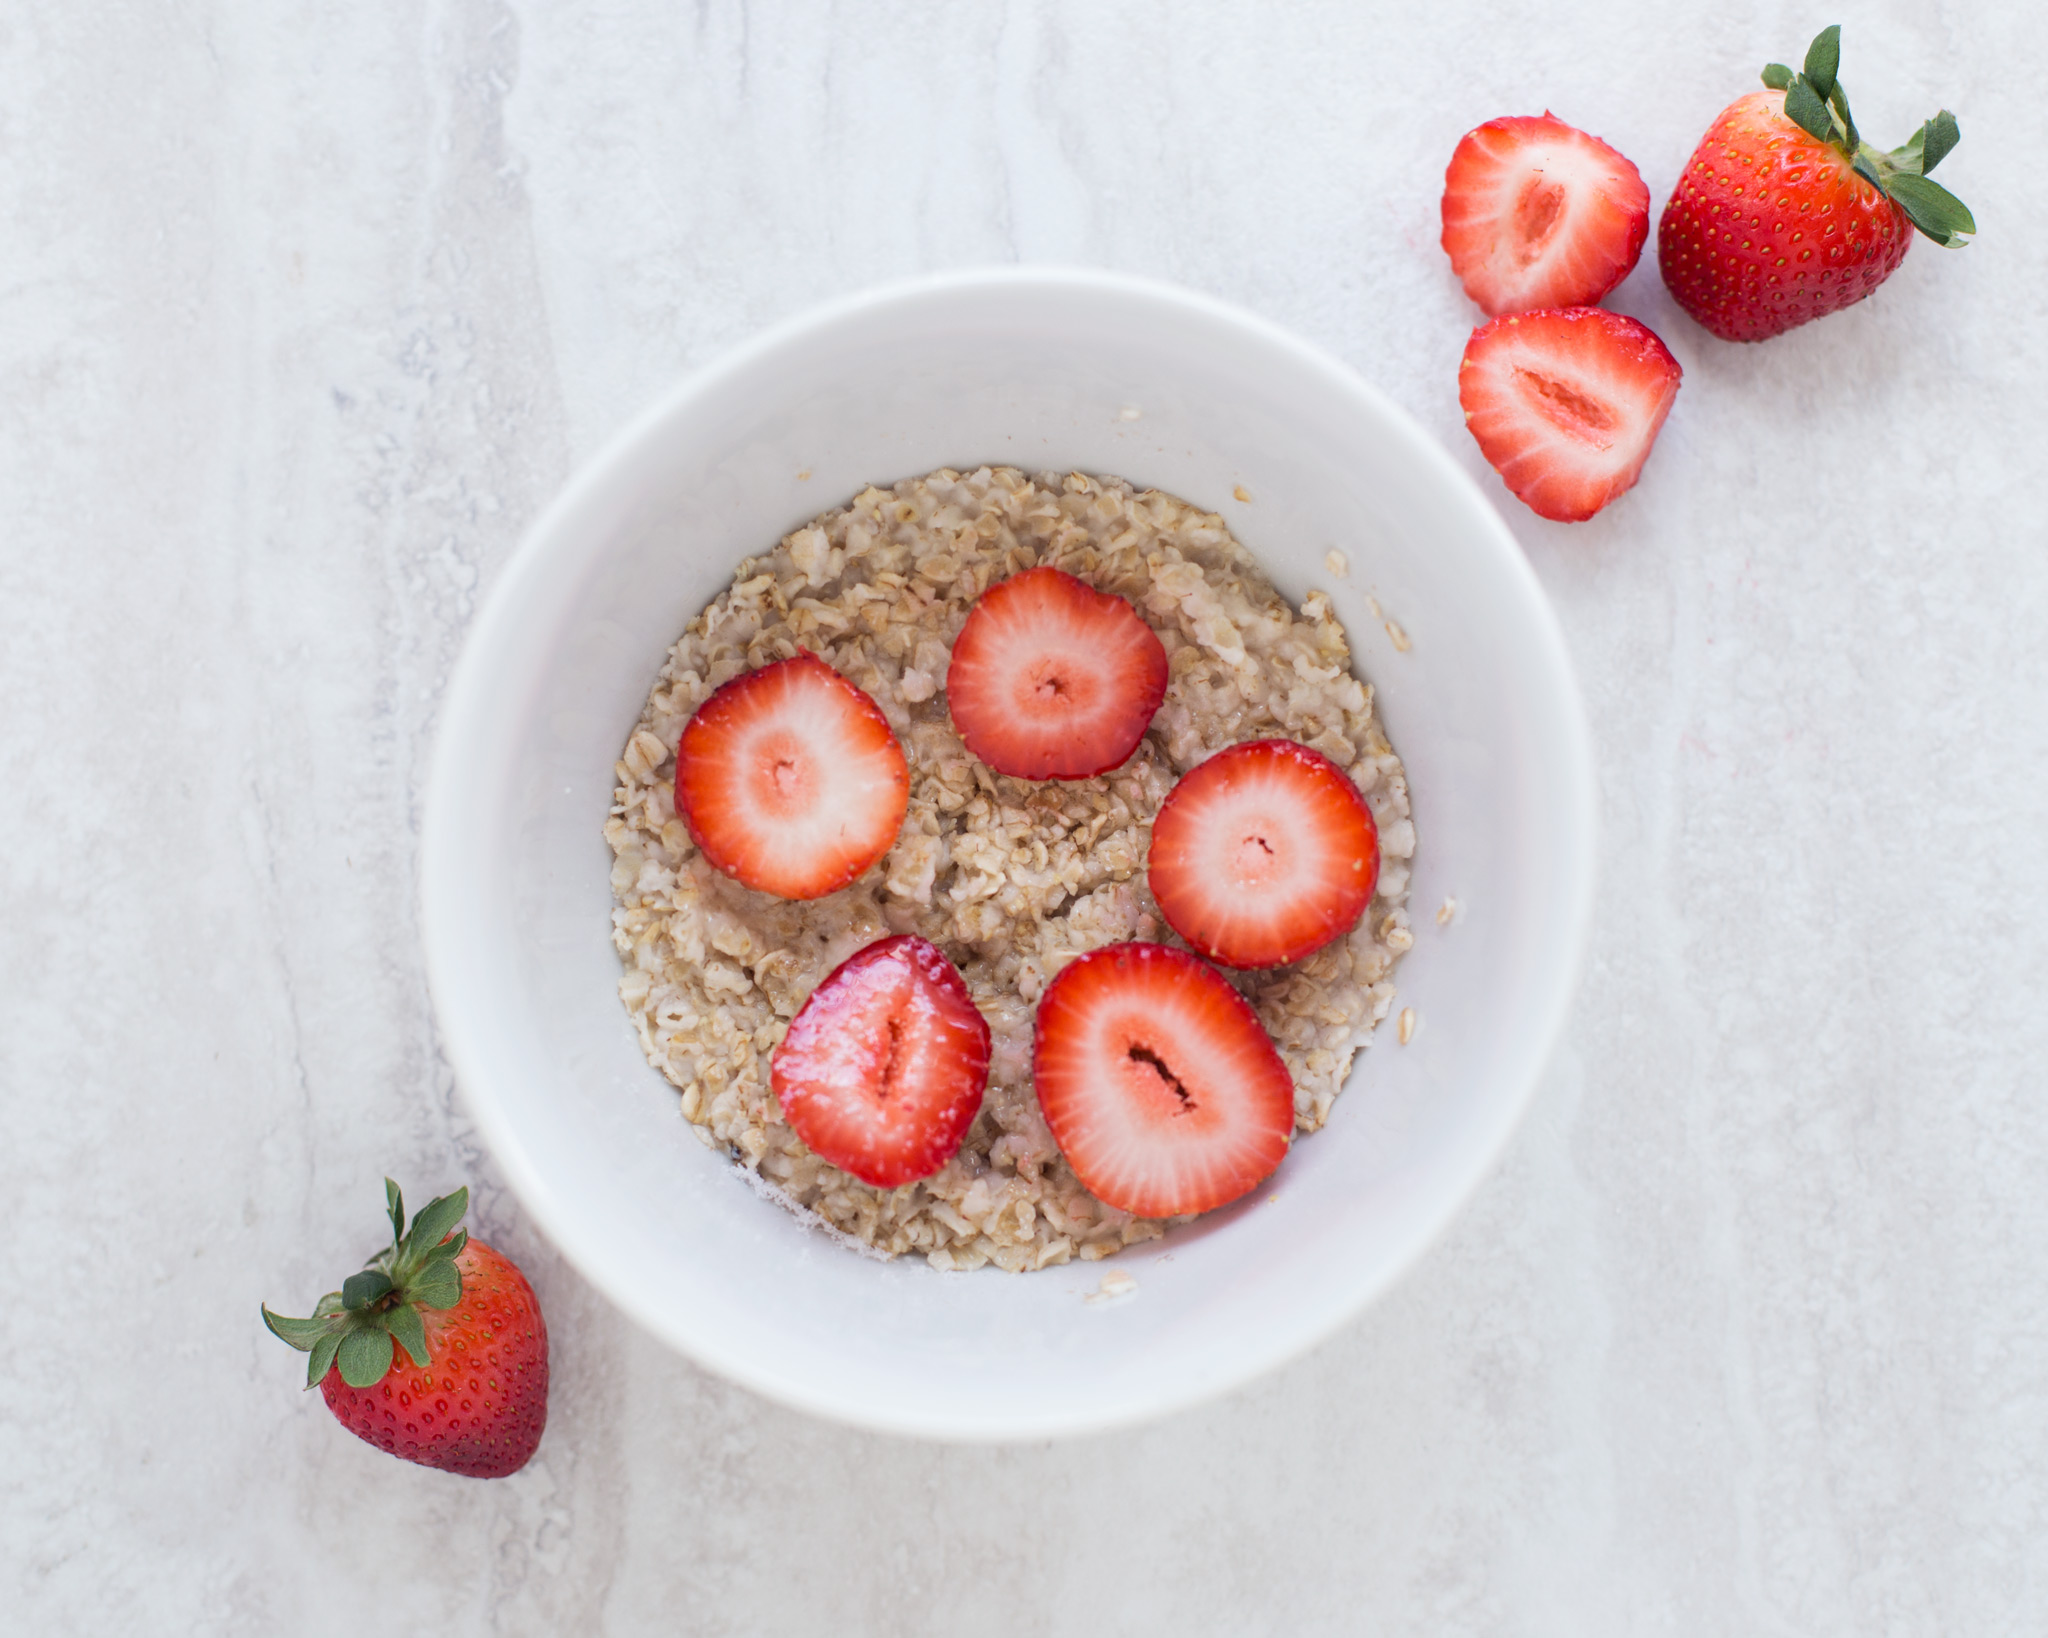
plant, fruit, bowl, dish, meal, food, produce, vegetable, breakfast, cuisine, oatmeal, strawberry, berries, strawberries, flowering plant, land plant